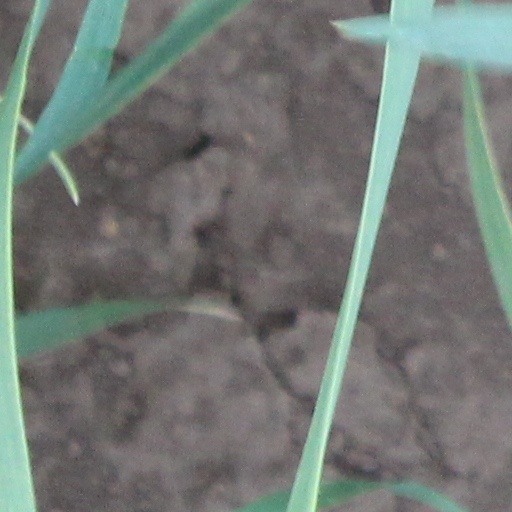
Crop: wheat